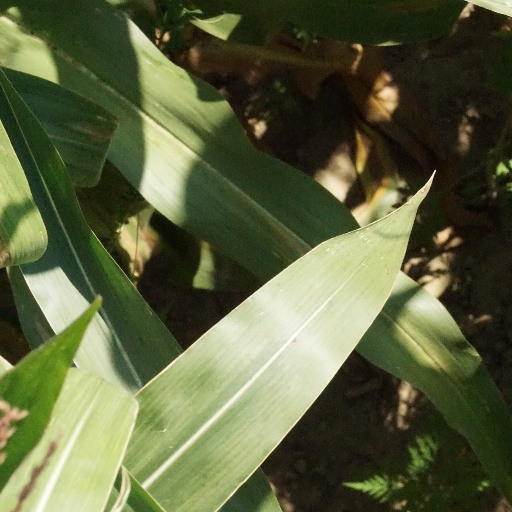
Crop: maize; corn